Texas Tavern

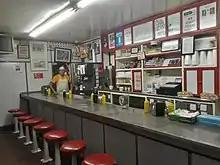
Interior of the restaurant in July, 2021

Issac N. (Nick) Bullington, an advance man for the Ringling Brothers Circus, opened the Texas Tavern in 1930. As part of his job for the circus, he traveled ahead of the circus booking shows. While on business in San Antonio, Texas, Bullington discovered a chile recipe that inspired his opening of the restaurant. Later, when Bullington settled in Roanoke, he opened the restaurant in the Thurman and Boone Furniture store parking lot on Church Ave. The Bullington family has passed ownership down generations. When Nick Bullington passed in 1942, his son James G. became the owner. James G. passed ownership to his son, James N., who passed ownership to his son, James Matthew Bullington, in February 2005. The latter Bullington still owns and operates the store today.